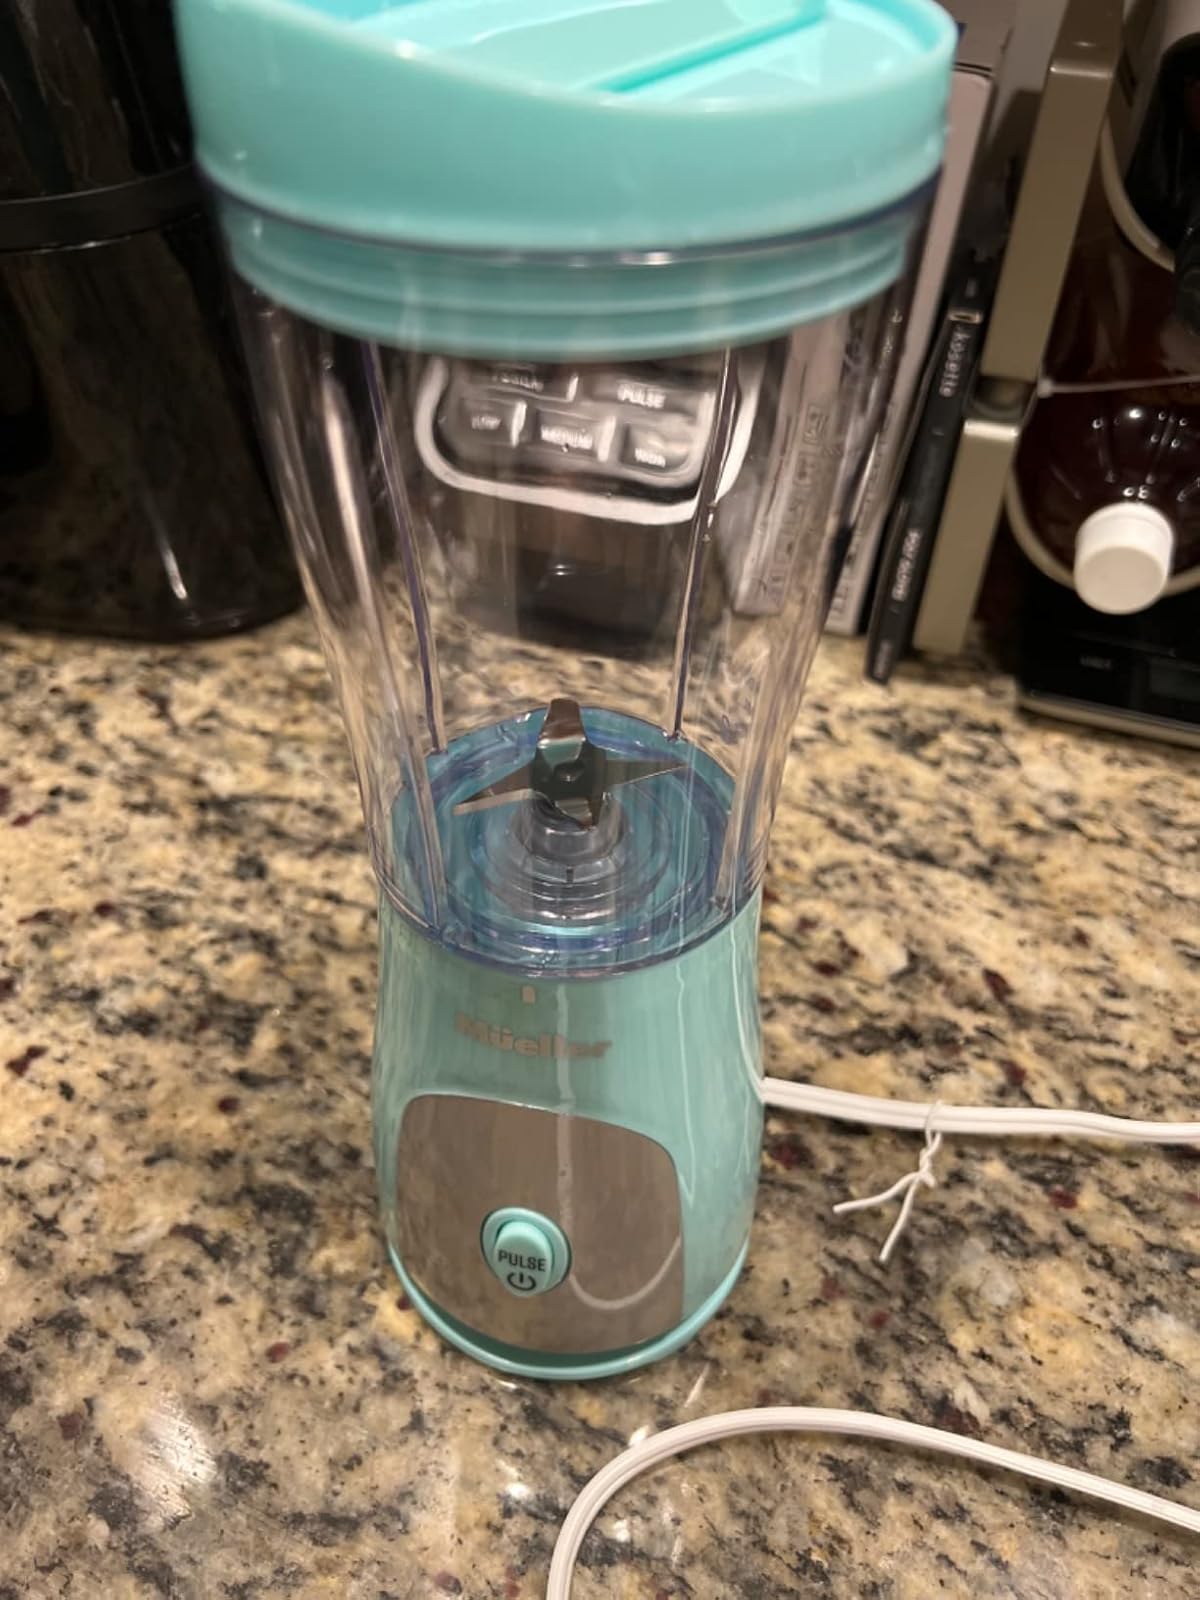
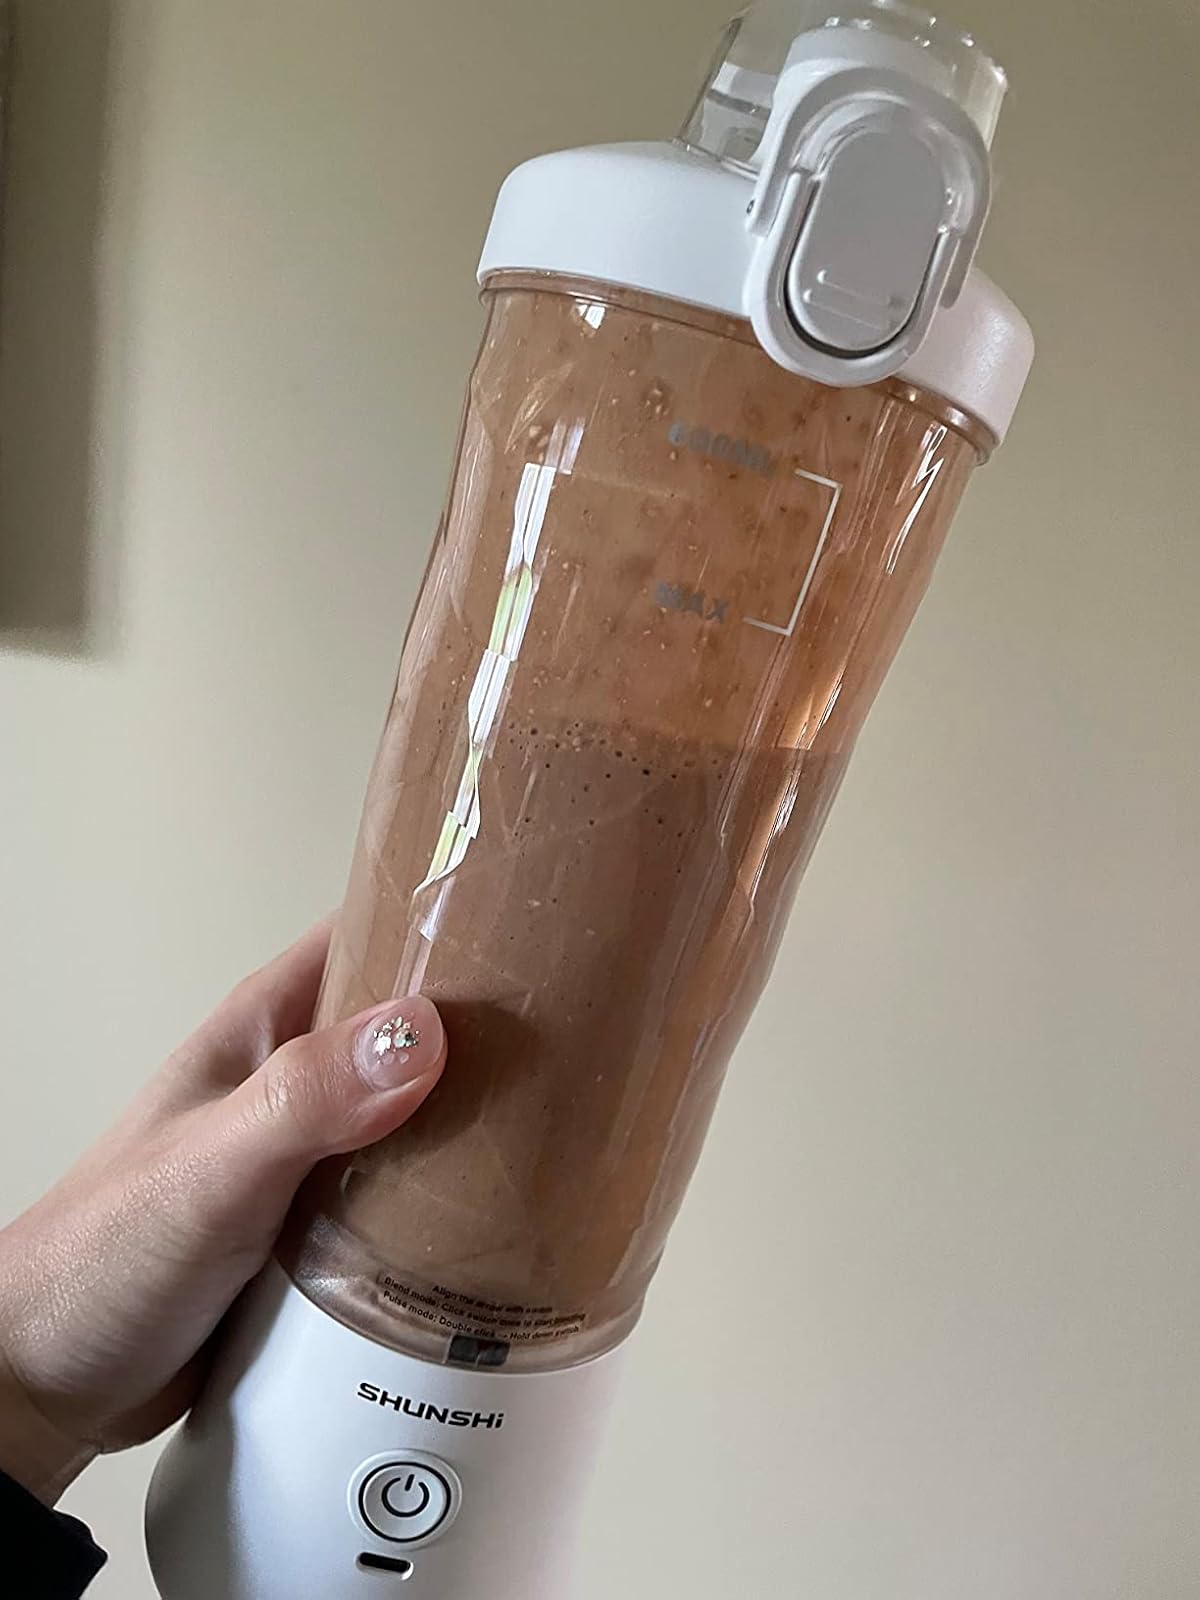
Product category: items_blender
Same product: no